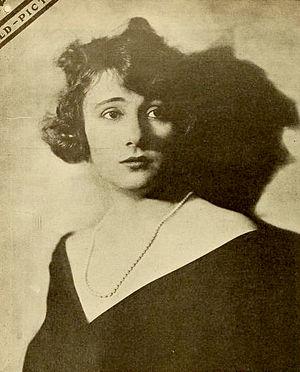
Evelyn Greeley, née Evelyn Huber, le 19 novembre 1888 en Autriche, morte le 25 mars 1975 à West Palm Beach aux États-Unis, est une actrice américaine du cinéma muet. Elle apparaît dans trente films, entre les années 1914 et 1922.